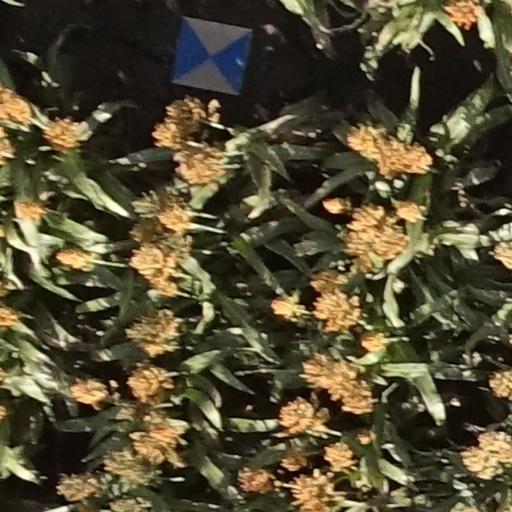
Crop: sorghum